Sports in Dallas

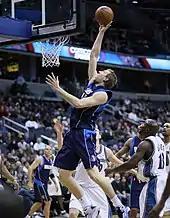
Dirk Nowitzki with the Mavericks.

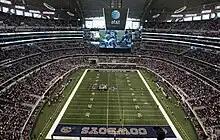
AT&T Stadium, home of the Dallas Cowboys.

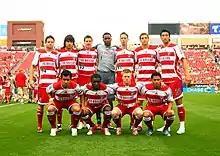
FC Dallas of Major League Soccer (MLS) starting lineup in 2007

Nearby Arlington, Texas, is home to the Dallas Cowboys of the National Football League (NFL). Since joining the league as an expansion team in 1960, the Cowboys have enjoyed substantial success, advancing to eight Super Bowls and winning five. Known widely as "America's Team", the Dallas Cowboys are financially the most valuable sports franchise in the United States, worth approximately 2.3 billion dollars. They are also the most valuable sports organization in the world. From 1960-71, the Cowboys played home games at the Cotton Bowl, in Dallas's Fair Park. From 1971-2008, the team played at Texas Stadium in Irving, Texas. In 2009, the Cowboys relocated to their new 80,000-seat AT&T Stadium in Arlington, which was the site of Super Bowl XLV. The college Cotton Bowl Classic football game was played at the Cotton Bowl through its 2009 game, but has moved to AT&T Stadium.